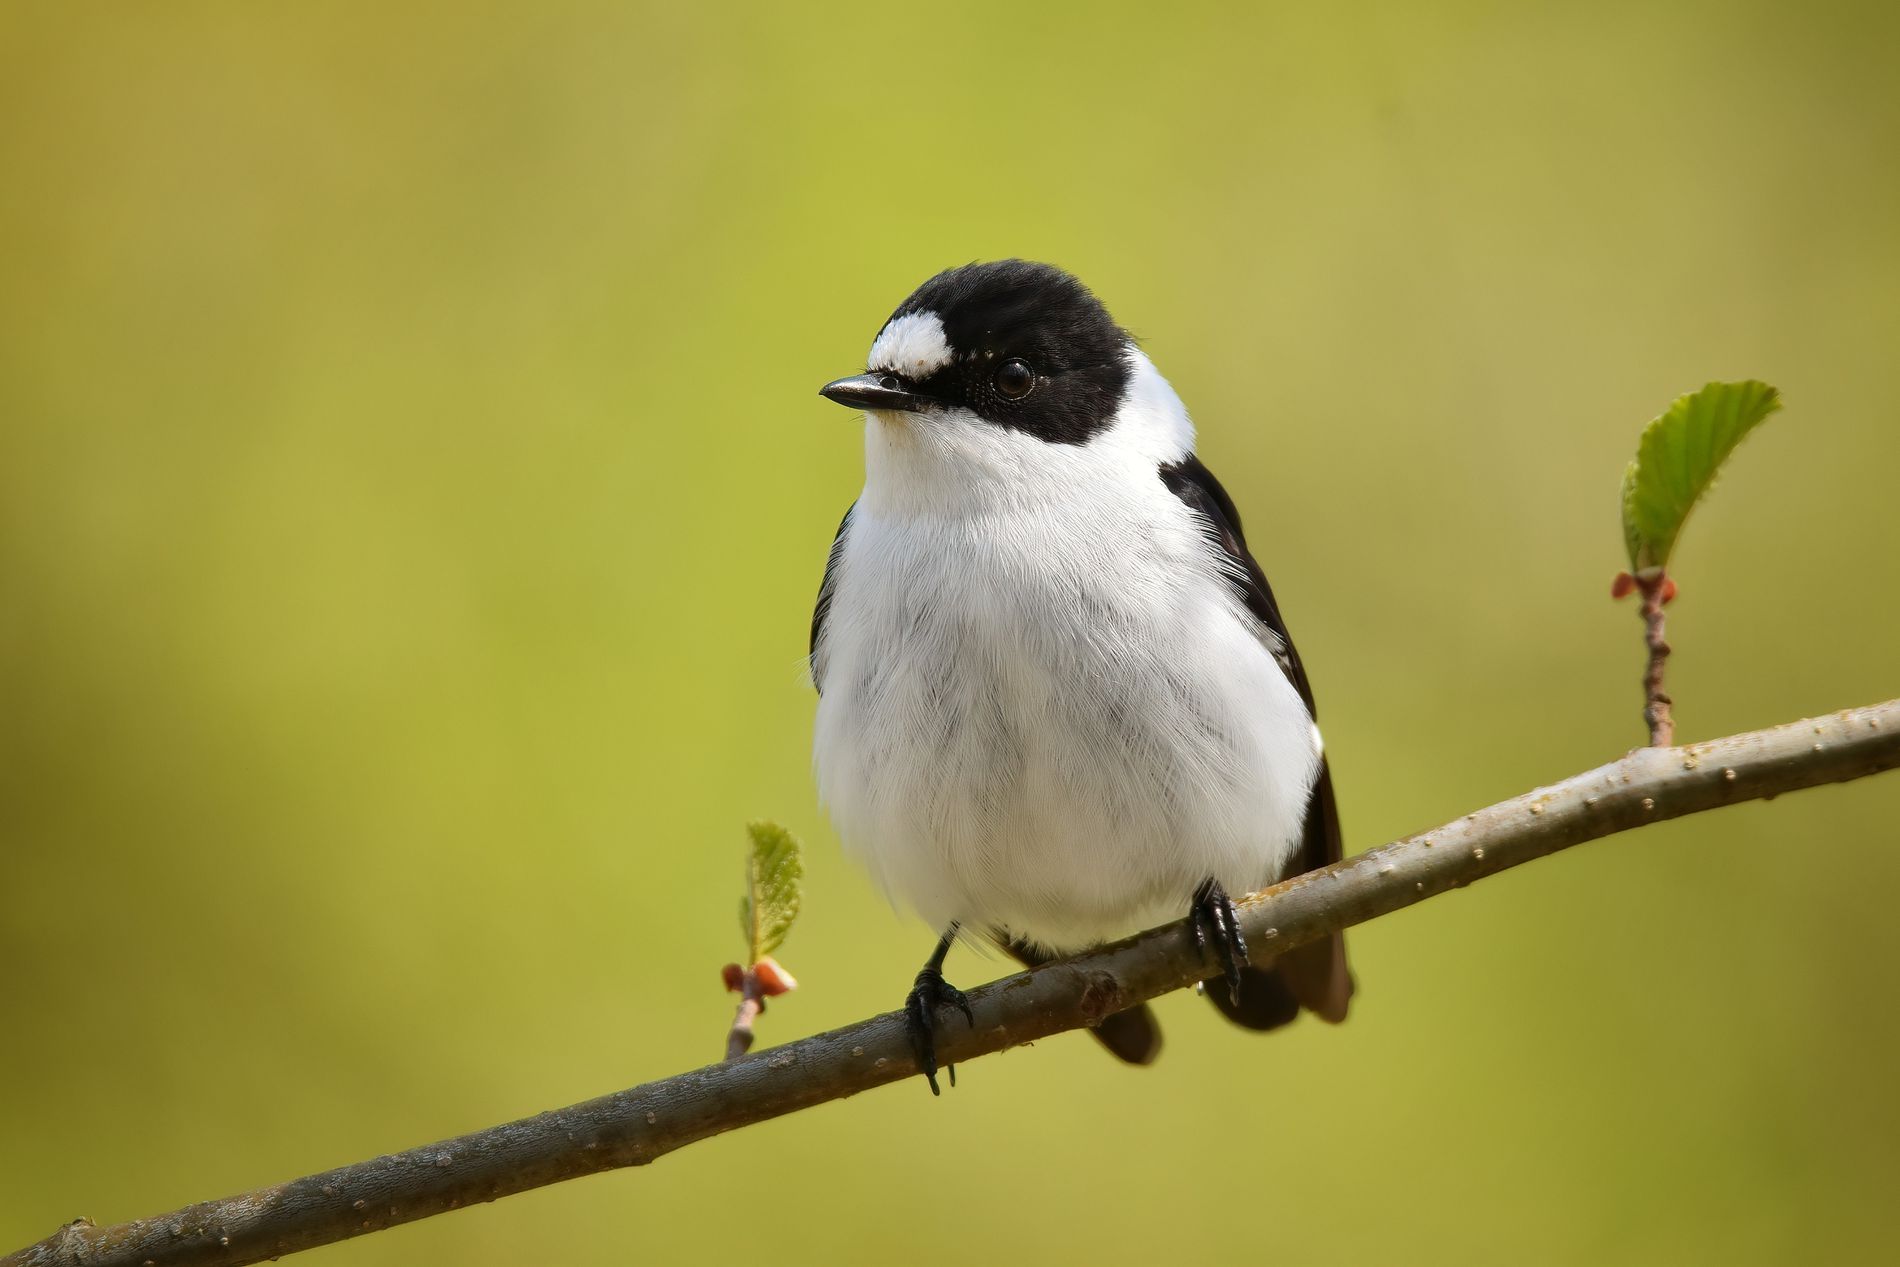
Wren on the branch
There is a little bird called a wren on a branch. The wren has a black head and back, white feathers on its belly, and a small white spot on its head. There are two leaves on a Tree branch. The background is blurred but it seems green.
A close-up shot taken outside may be in a garden. The background is out of focus which makes Wren stand out clearly. The colors are brown of the branch, green of the leaf, and white and black of the wren. It feels peaceful and calm.
Labels: Animal, Bird, Finch, Beak, Wren, Sparrow, Swallow, Magpie, Leaf, Plant, Jay, Anthus, Blurred background, Tree Branch
Camera: NIKON CORPORATION NIKON D3300
Aperture: F8
Exposure: 1/400 sec
ISO: 400
Focal length: 600.0 mm